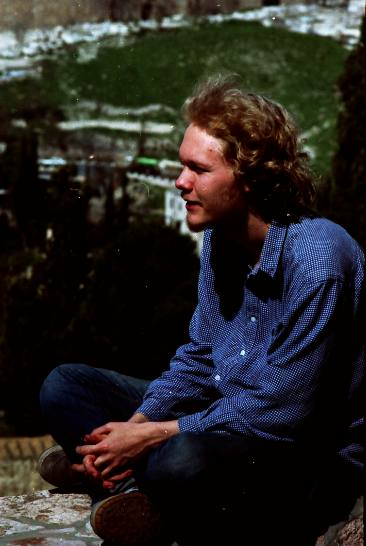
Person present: Yes